Komering language

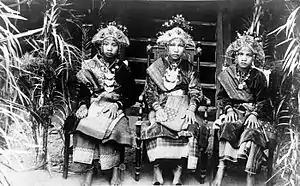
Three Komering girls in 1929

Komering is a Lampungic language spoken by the Komering people, an indigenous ethnic group native to Komering regions alongside the Komering River in South Sumatra, Indonesia.